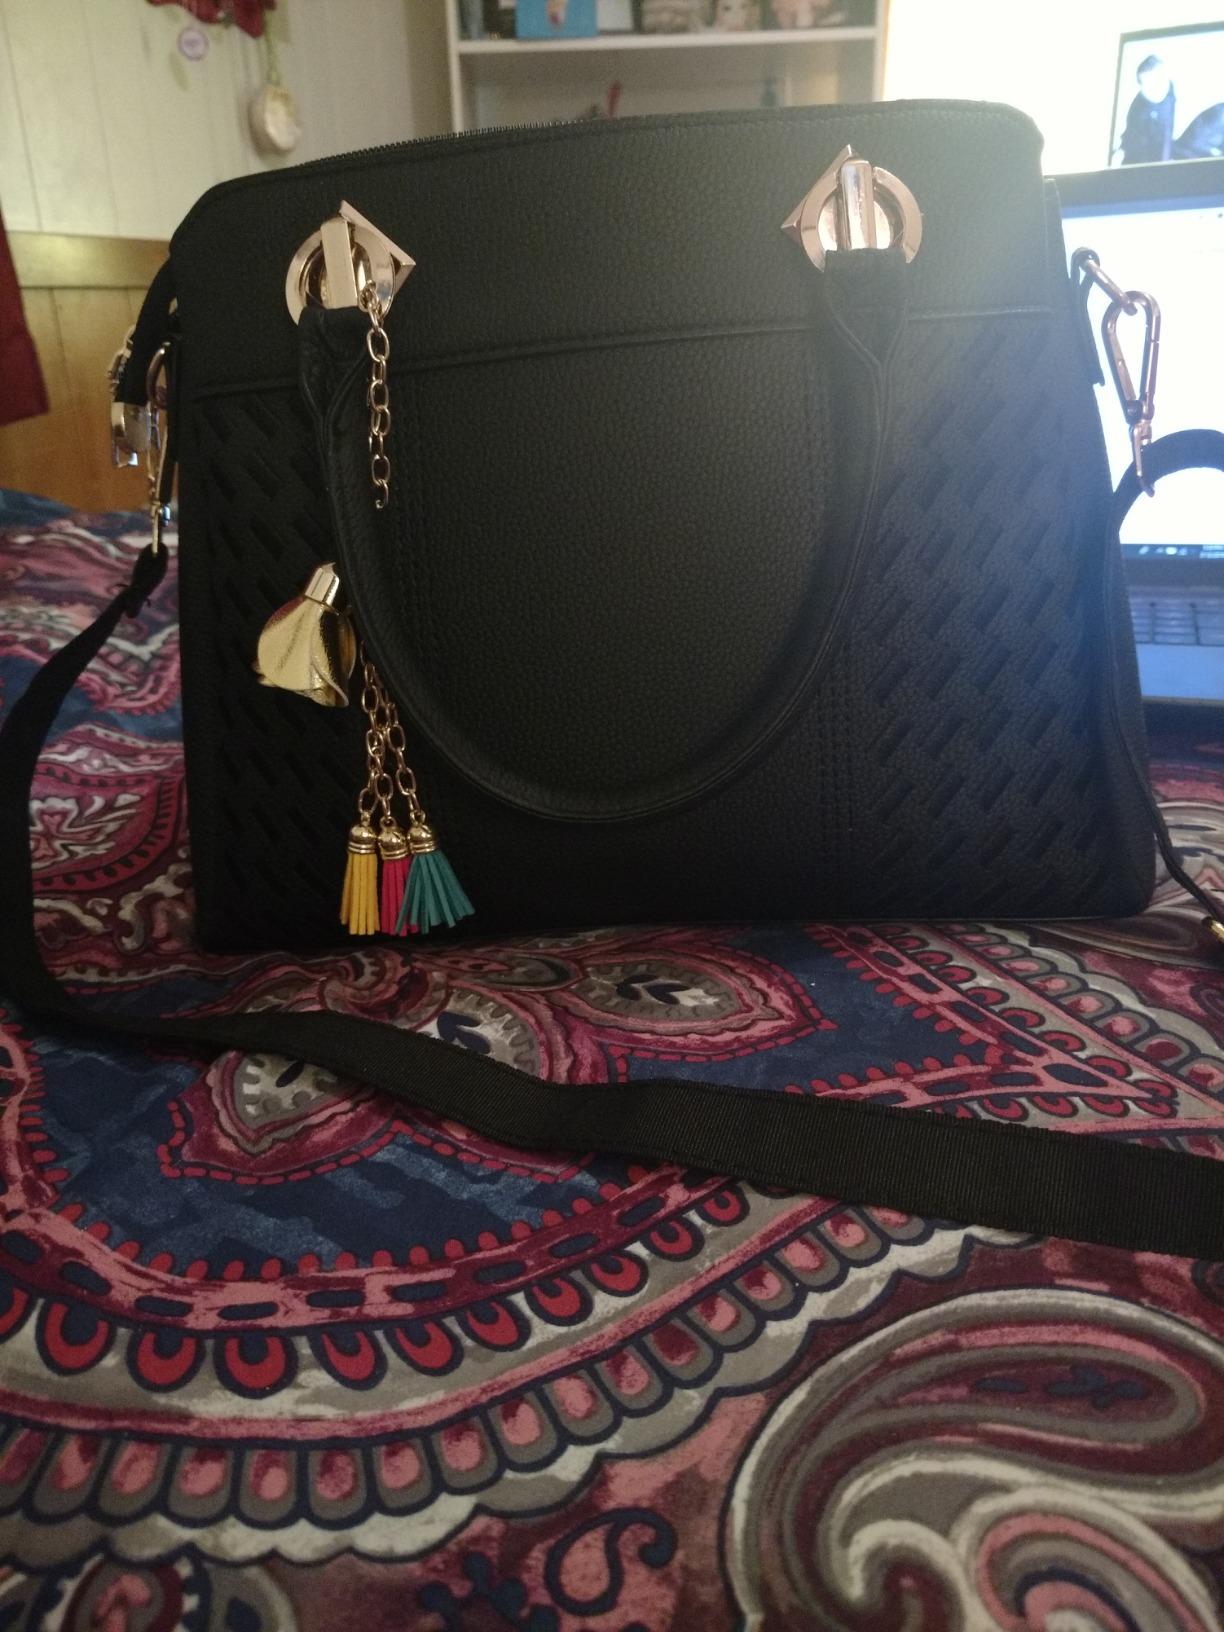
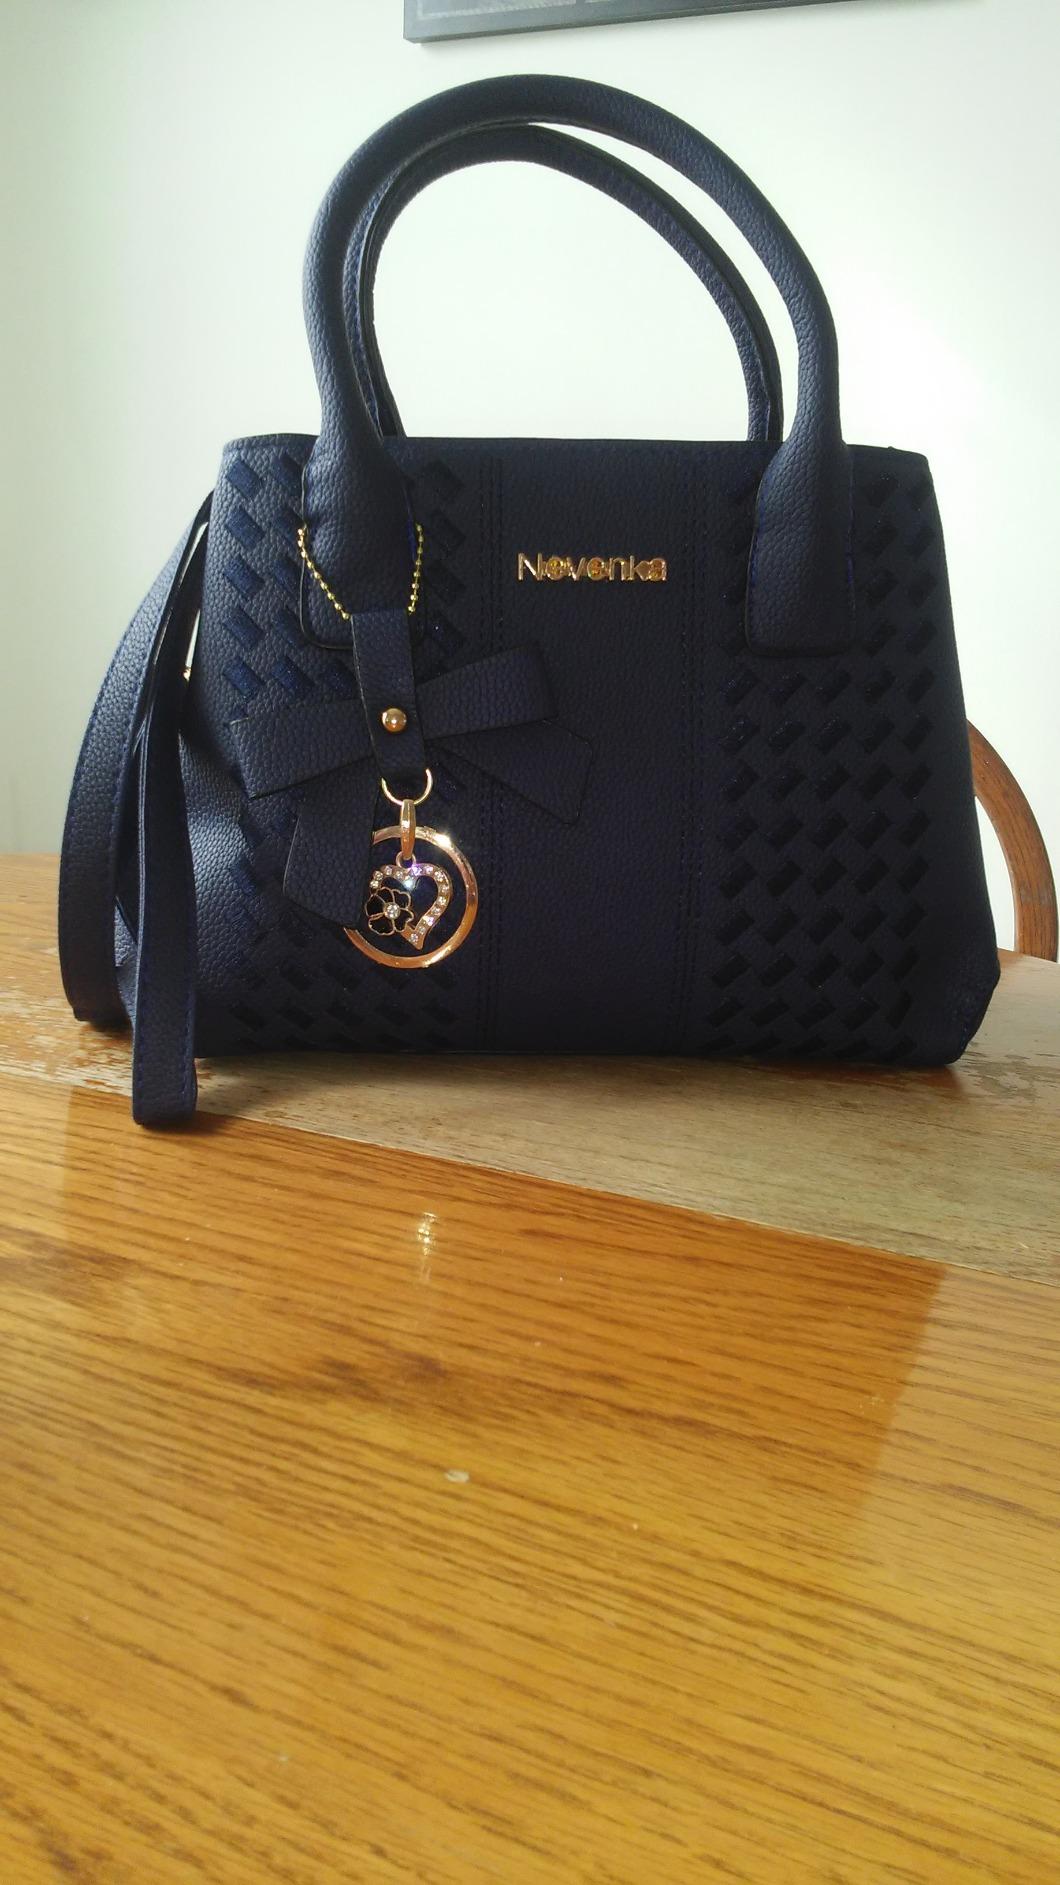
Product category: accessories_handbag
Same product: no